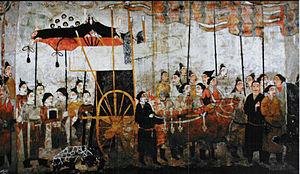
Les dynasties du Nord et du Sud, en Chine, ont succédé durant la première moitié du Vᵉ siècle aux Seize Royaumes du Nord et à la dynastie Jin du Sud pour prendre fin en 589, avec la réunification par la dynastie Sui leur succédant. Durant cette période de quasiment deux siècles, les dynasties du Nord et du Sud furent constituées de neuf dynasties principales, cinq au Nord et quatre au Sud.